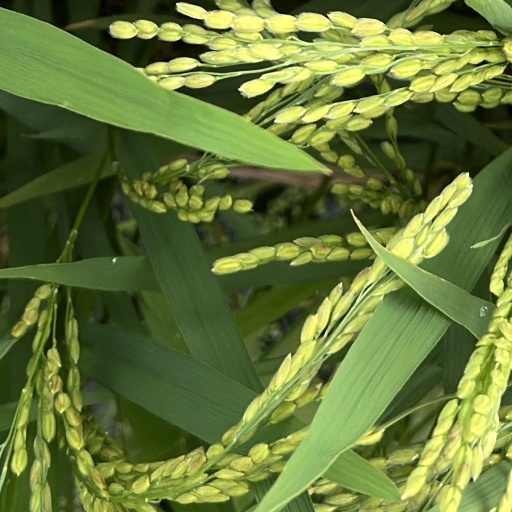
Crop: rice